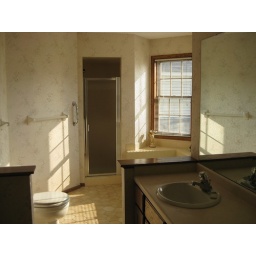
the master bath. there is a shower in the back and a tub on the right beyond the sink